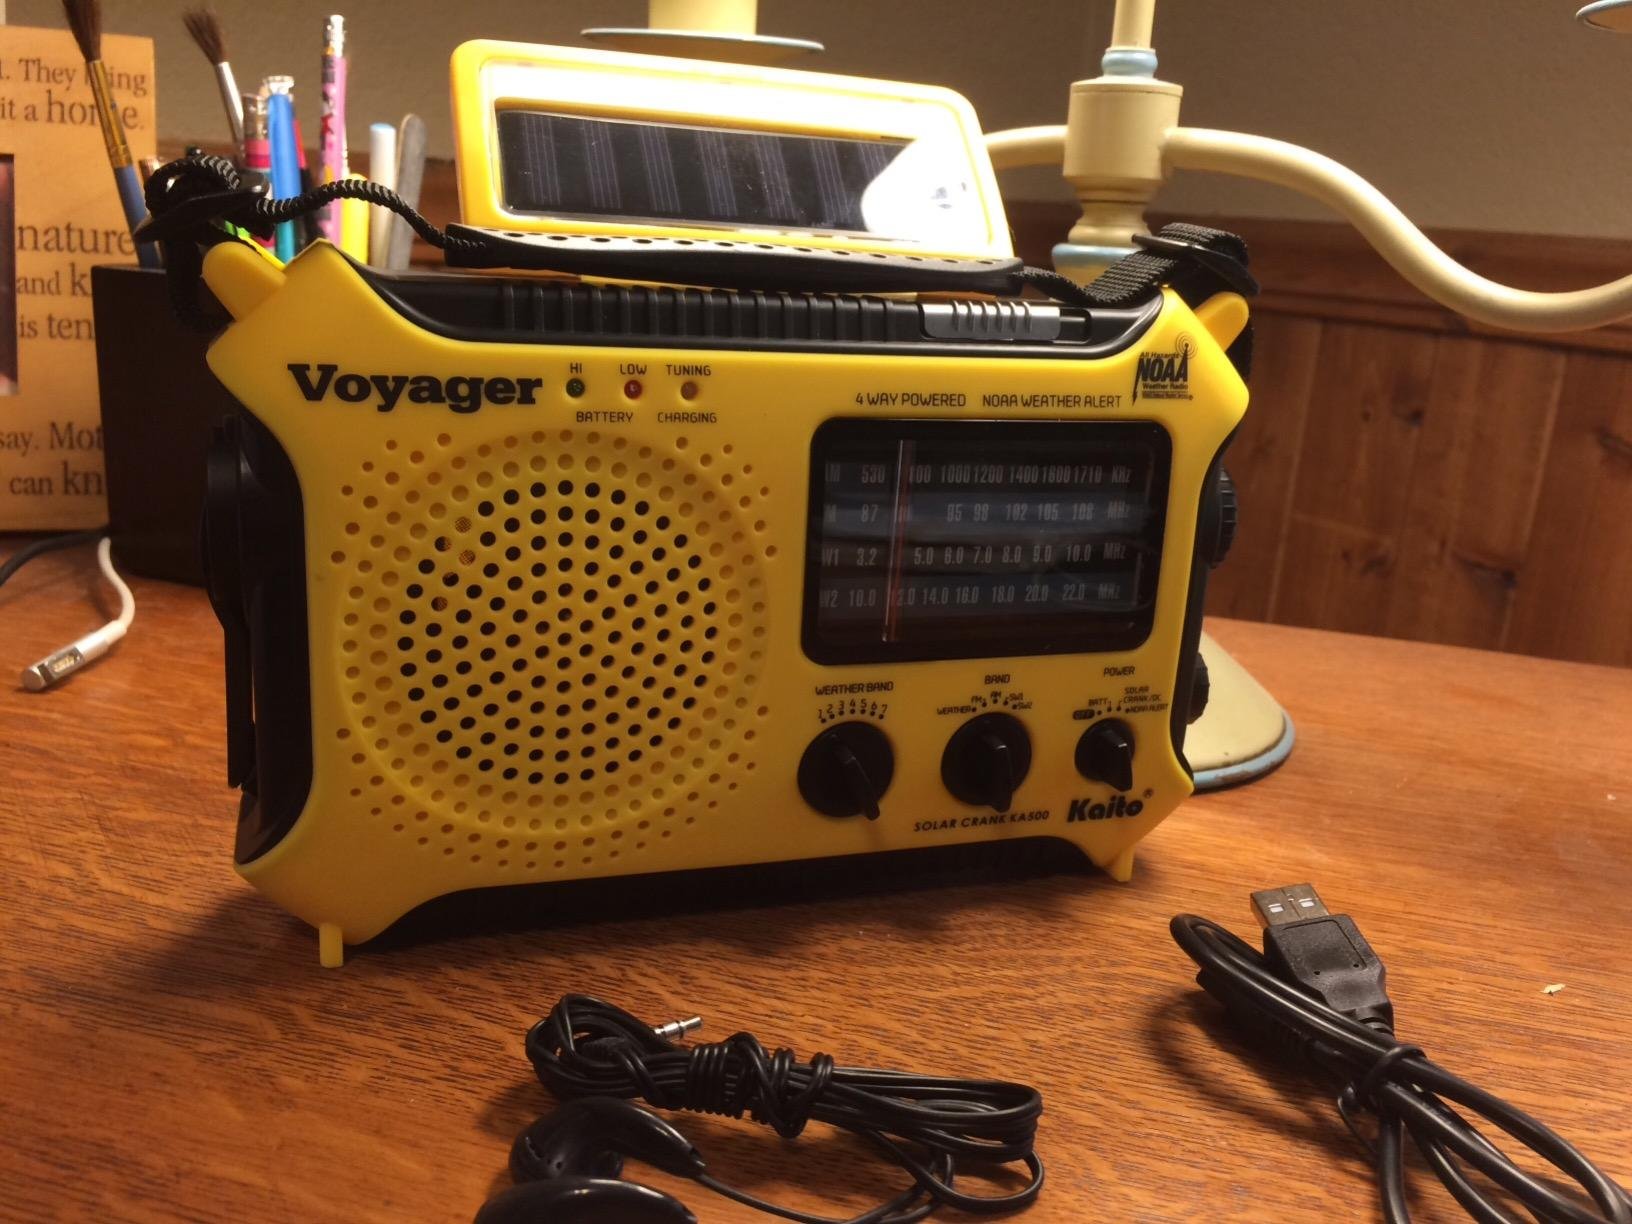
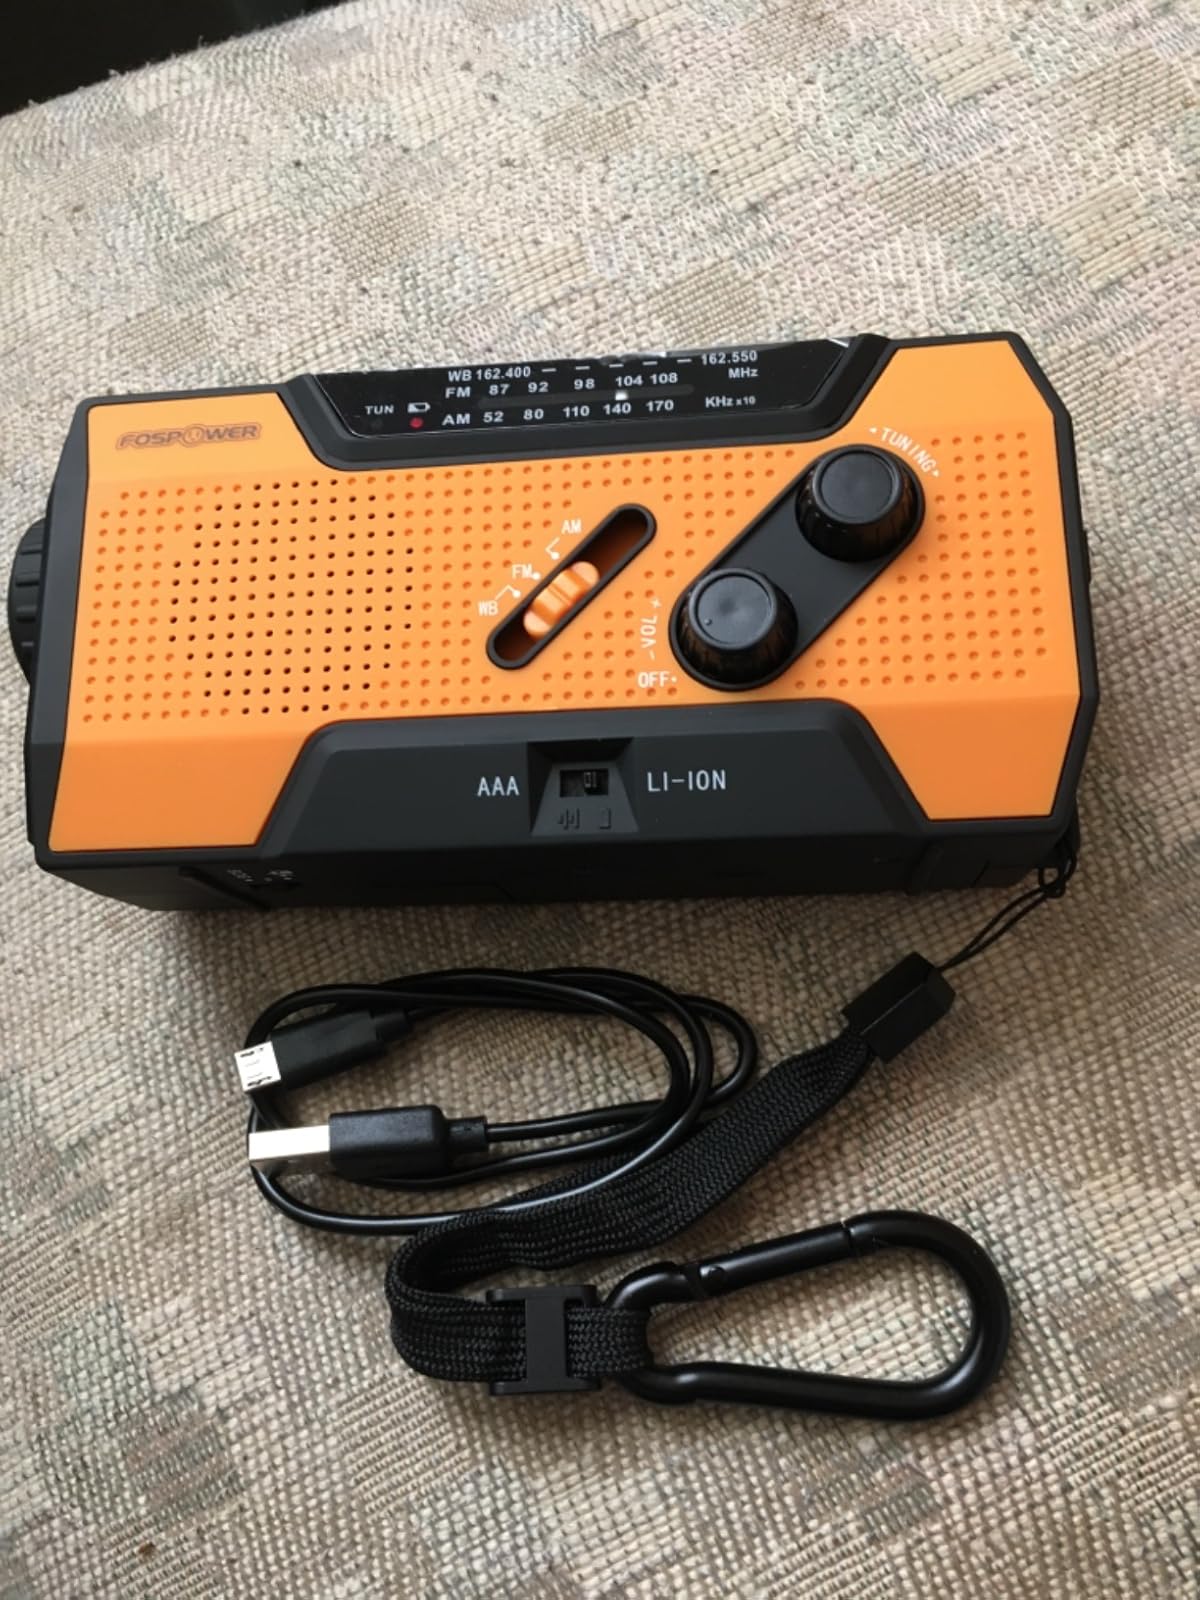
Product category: radio
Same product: no